James Prinsep

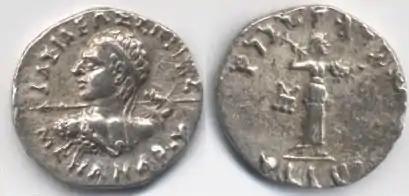
Prinsep used bilingual Indo-Greek coins to decipher Kharoshthi. Obverse and reverse legends in Greek "Basileos Sotēros Menandroy" and Kharosthi "Maharaja Tratasa Menandrasa": "Of The Saviour King Menander".

In 1829, Captain James D. Herbert started a serial called "Gleanings in Science". Captain Herbert, however, was posted as Astronomer to the King of Oudh in 1830, leaving the journal to the editorship of James Prinsep, who was himself the primary contributor to it. In 1832 he succeeded H. H. Wilson as secretary of the Asiatic Society of Bengal and suggested that the Society should take over "Gleanings in Science" and produce the "Journal of the Asiatic Society". Prinsep became the founding editor of this journal and contributed articles on chemistry, mineralogy, numismatics and on the study of Indian antiquities. He was also very interested in meteorology and the tabulation of observations and the analysis of weather data from across the country. He worked on the calibration of instruments to measure humidity and atmospheric pressure. He continued to edit the journal until his illness in 1838 which led to his leaving India and subsequently his death. Many of the plates in the journal were illustrated by him.